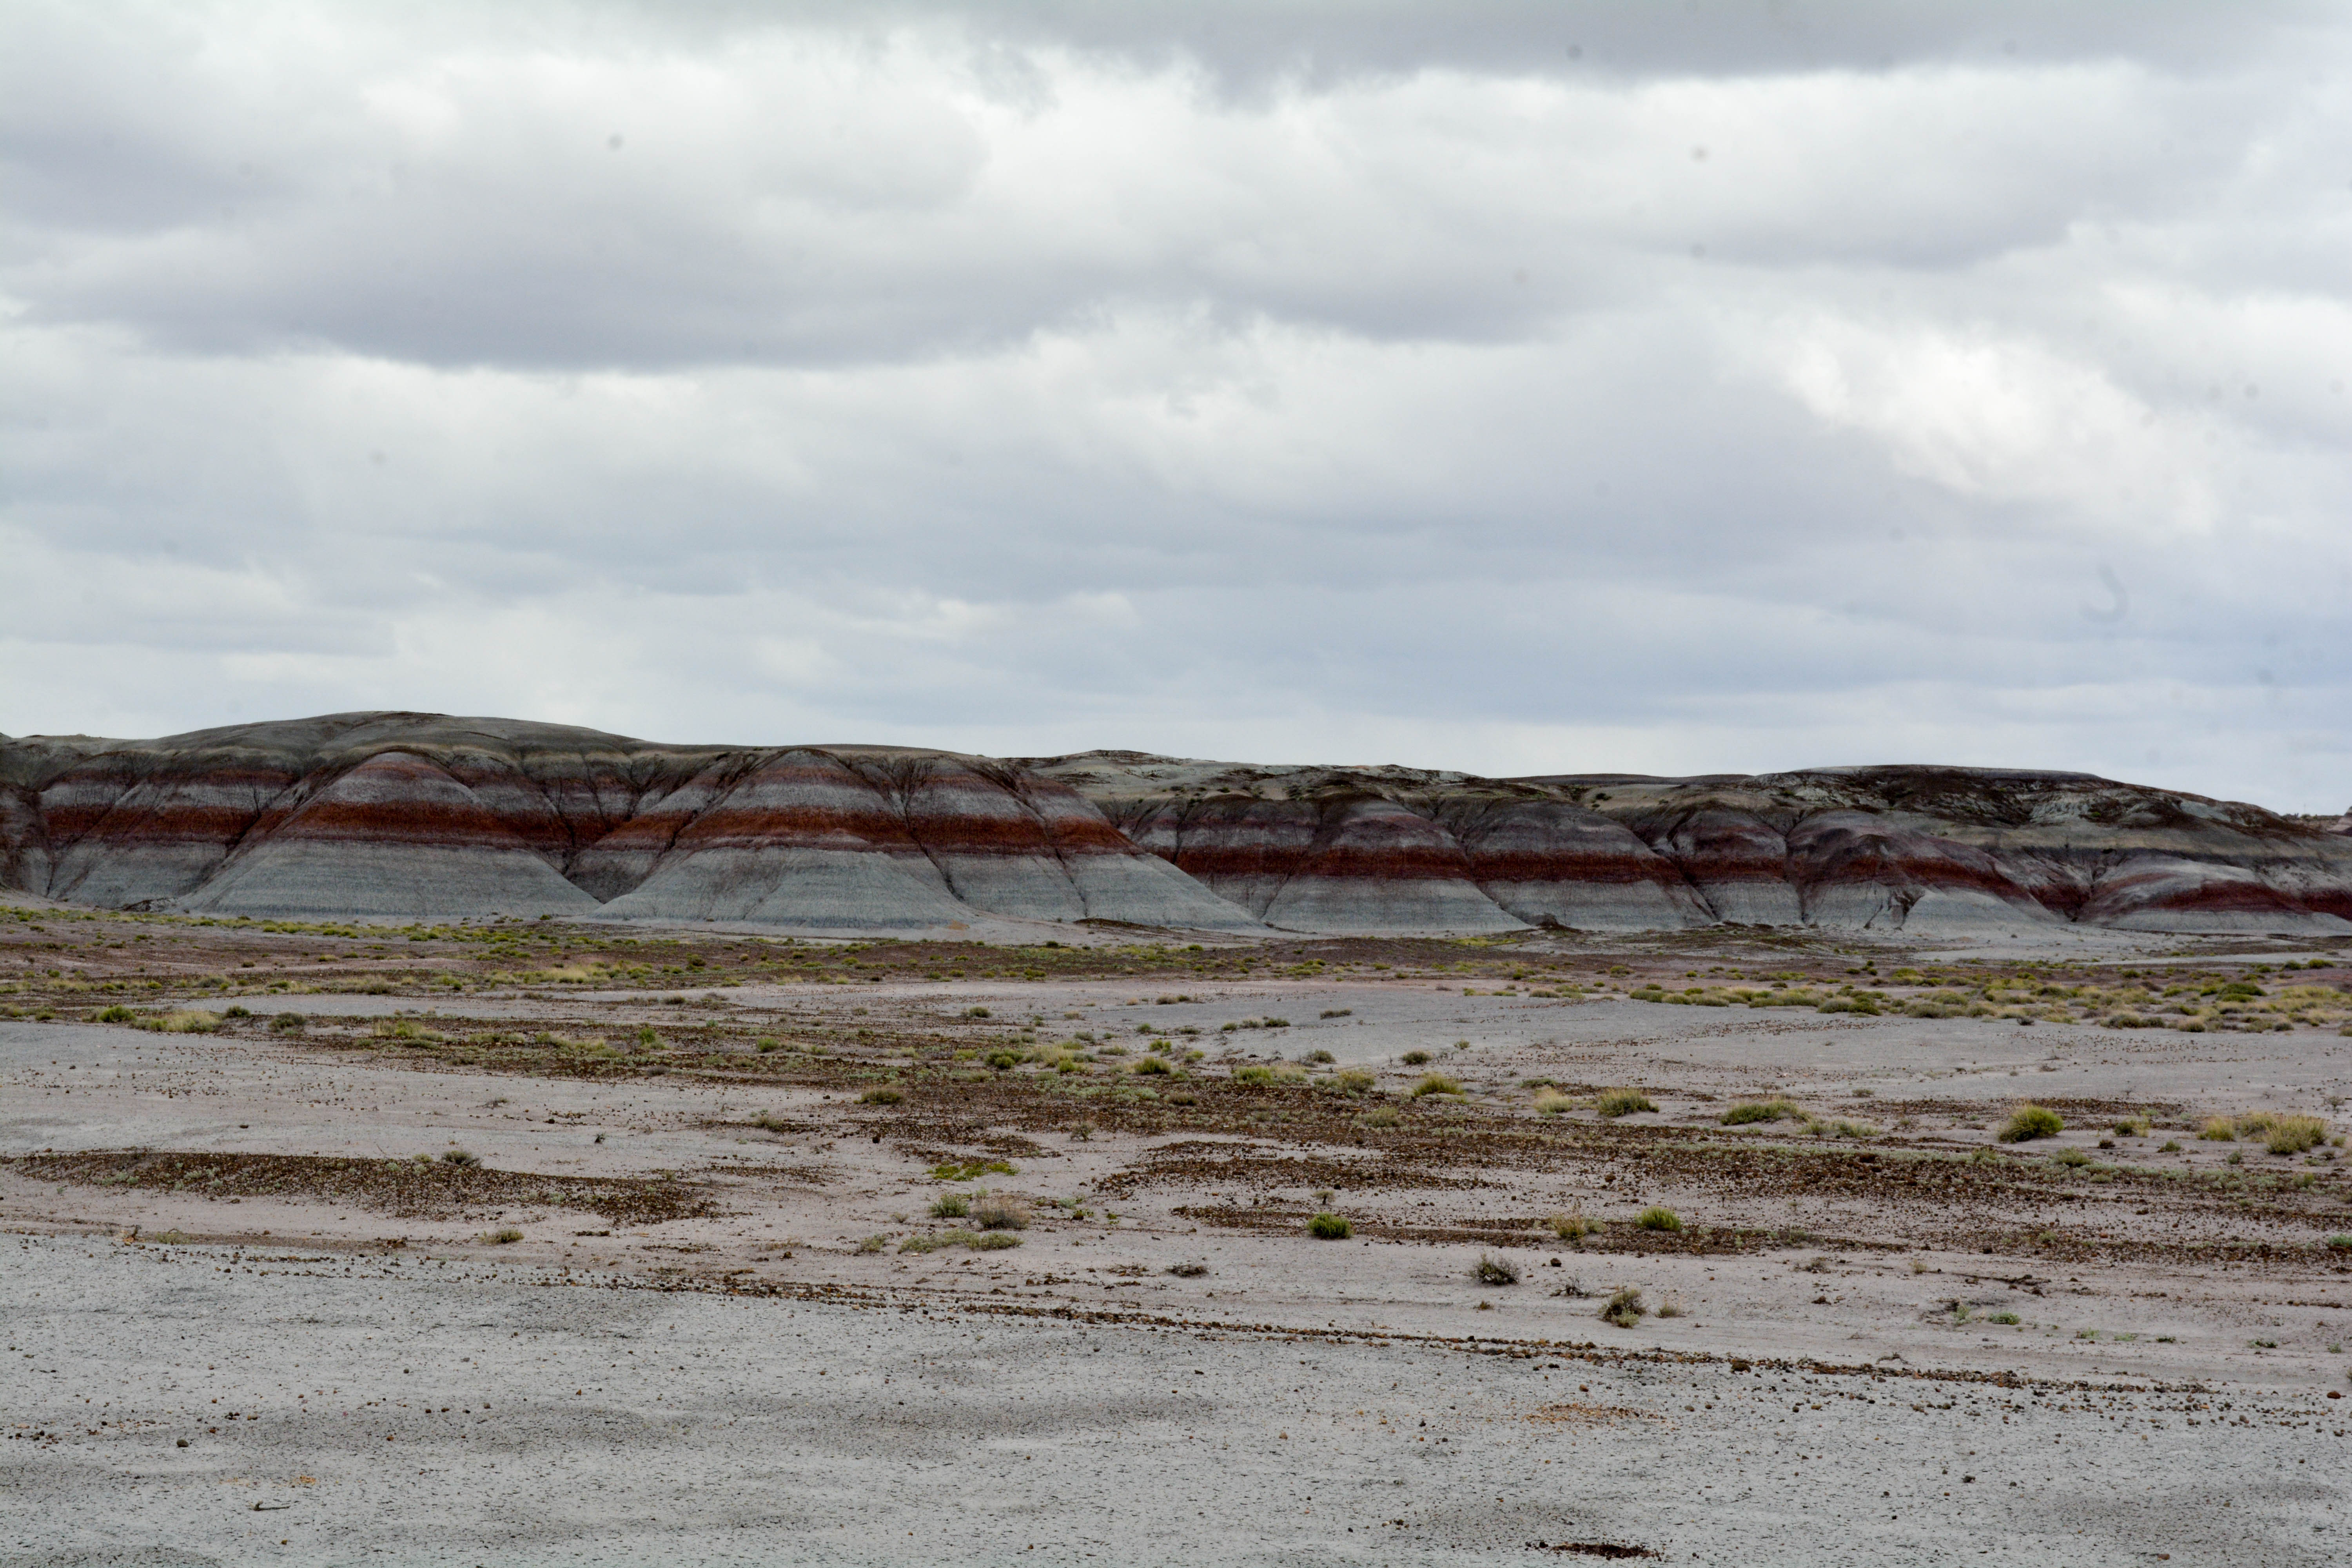
landscape, sea, coast, wilderness, mountain, snow, cloud, hill, plain, geology, badlands, wetland, plateau, marccooper, painteddesert, petrifiedforest, route66, holbrook, arizonalandscape, habitat, loch, ecosystem, tundra, steppe, rural area, landform, mudflat, natural environment, geographical feature